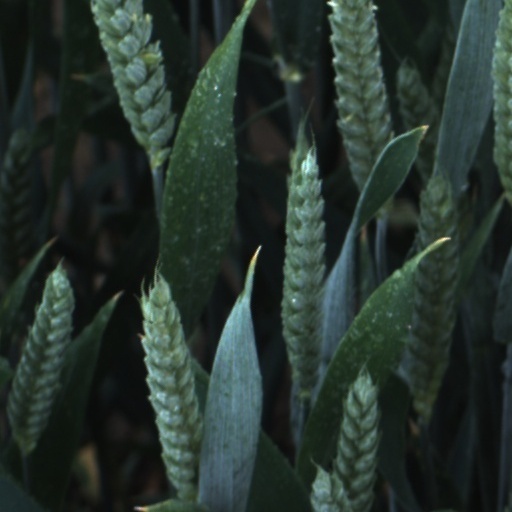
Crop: wheat